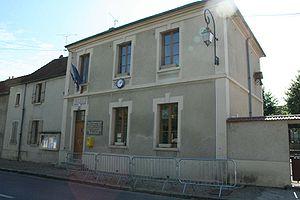
Boinvilliers est une commune française située dans le département des Yvelines en région Île-de-France.